This Is the Noise That Keeps Me Awake

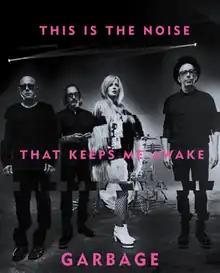
Hardcover edition

This Is the Noise That Keeps Me Awake is a 2017 autobiography by American alternative rock band Garbage with journalist and former "Rolling Stone" contributor Jason Cohen over a two-year period which coincided with the band's twentieth anniversary. The title comes from the lyric of their 1998 single "Push It".